Kálmán Kéri

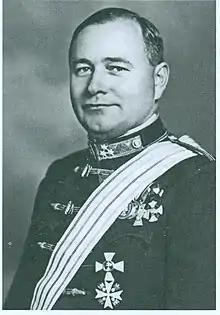
Portrait of Kálmán Kéri, 1944

He studied in Nagyvárad (present-day Oradea) at the Royal Hungarian Military Artillery High School and after graduation he joined the Honvédség, the Hungarian part of the Austro-Hungarian army. Under the Hungarian Soviet Republic he joined the Red Army, on the order of Aurél Stromfeld, who was the commander of the Ludovica Military Academy before the revolution. After the war, he received an appointment to the Ludovica Academy and graduated as an artillery officer in 1921. After graduation, he started to work at the General Staff.